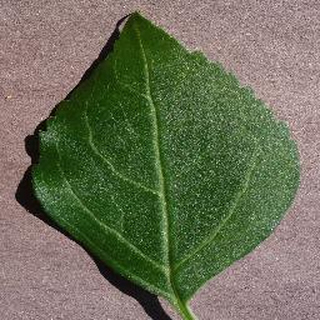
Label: healthy_cherry